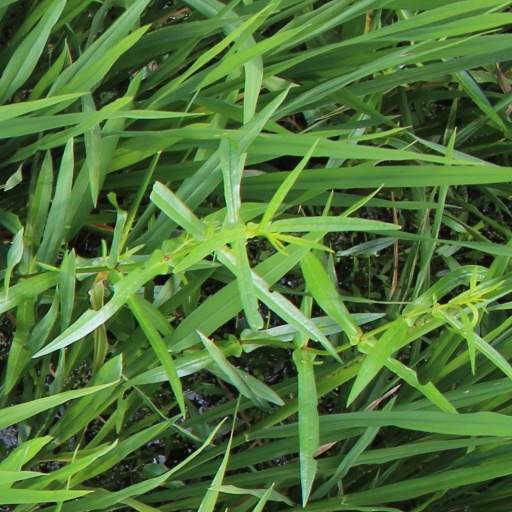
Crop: rice